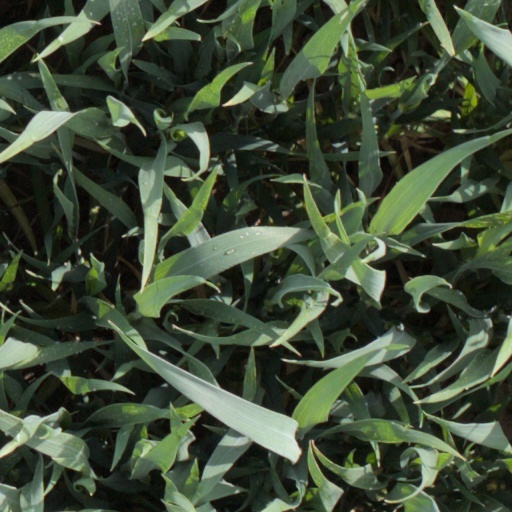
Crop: wheat